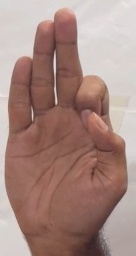
ASL sign: F